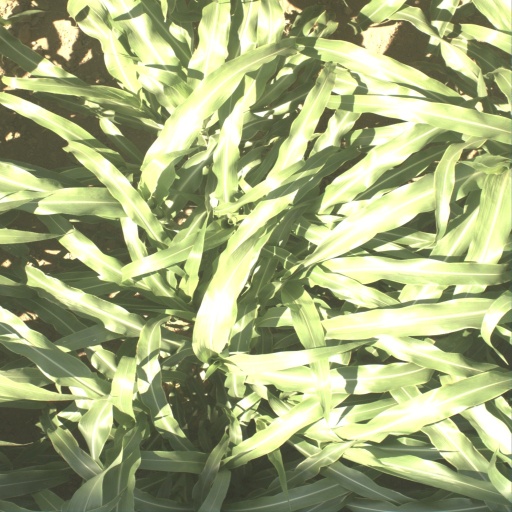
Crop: sorghum